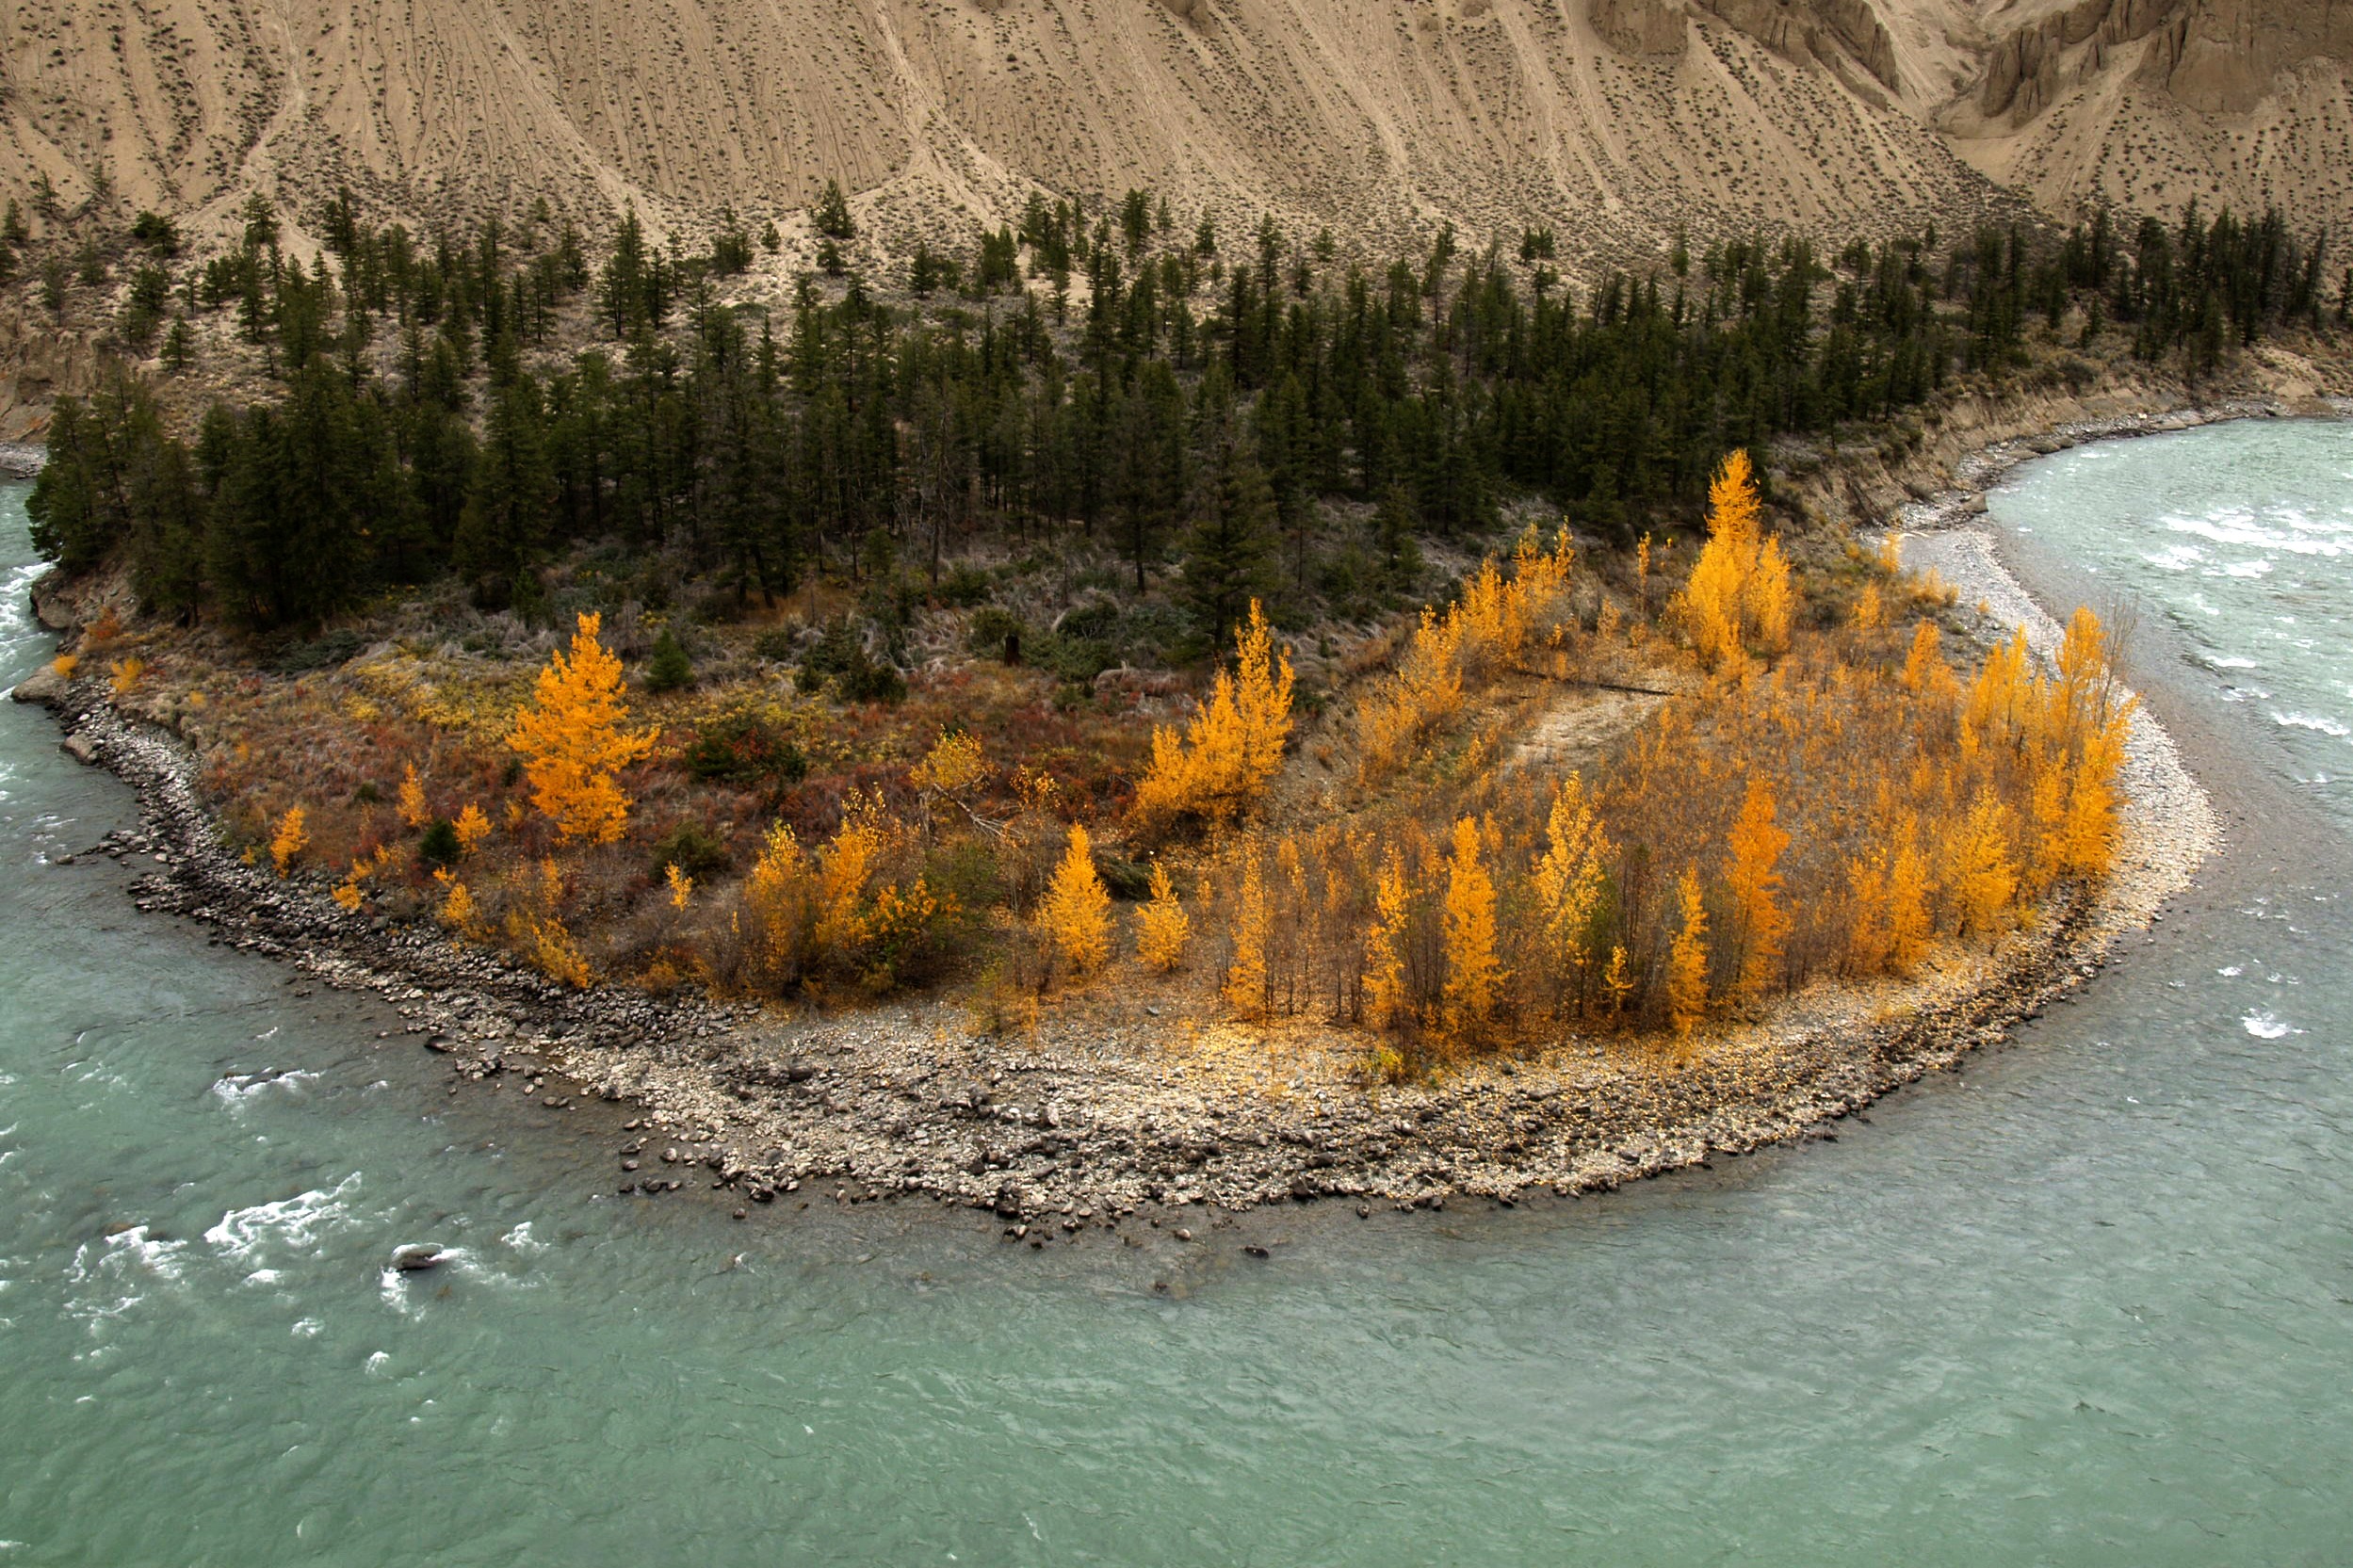
landscape, tree, nature, wilderness, leaf, fall, flower, lake, river, reflection, autumn, season, canada, british columbia, glacier water, chilcotin river